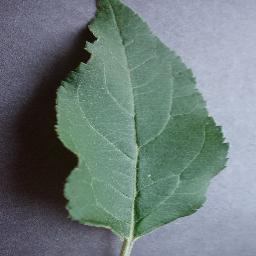
Label: Apple___healthy